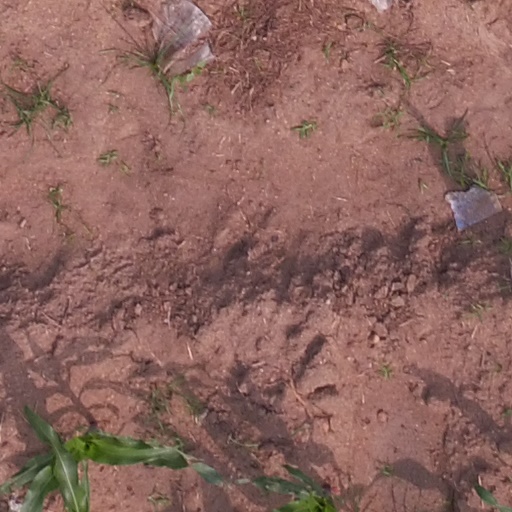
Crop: maize; corn